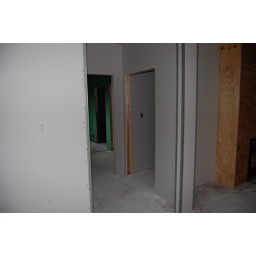
View from the sitting area in the master bedroom toward the master bath and walk-in closet.